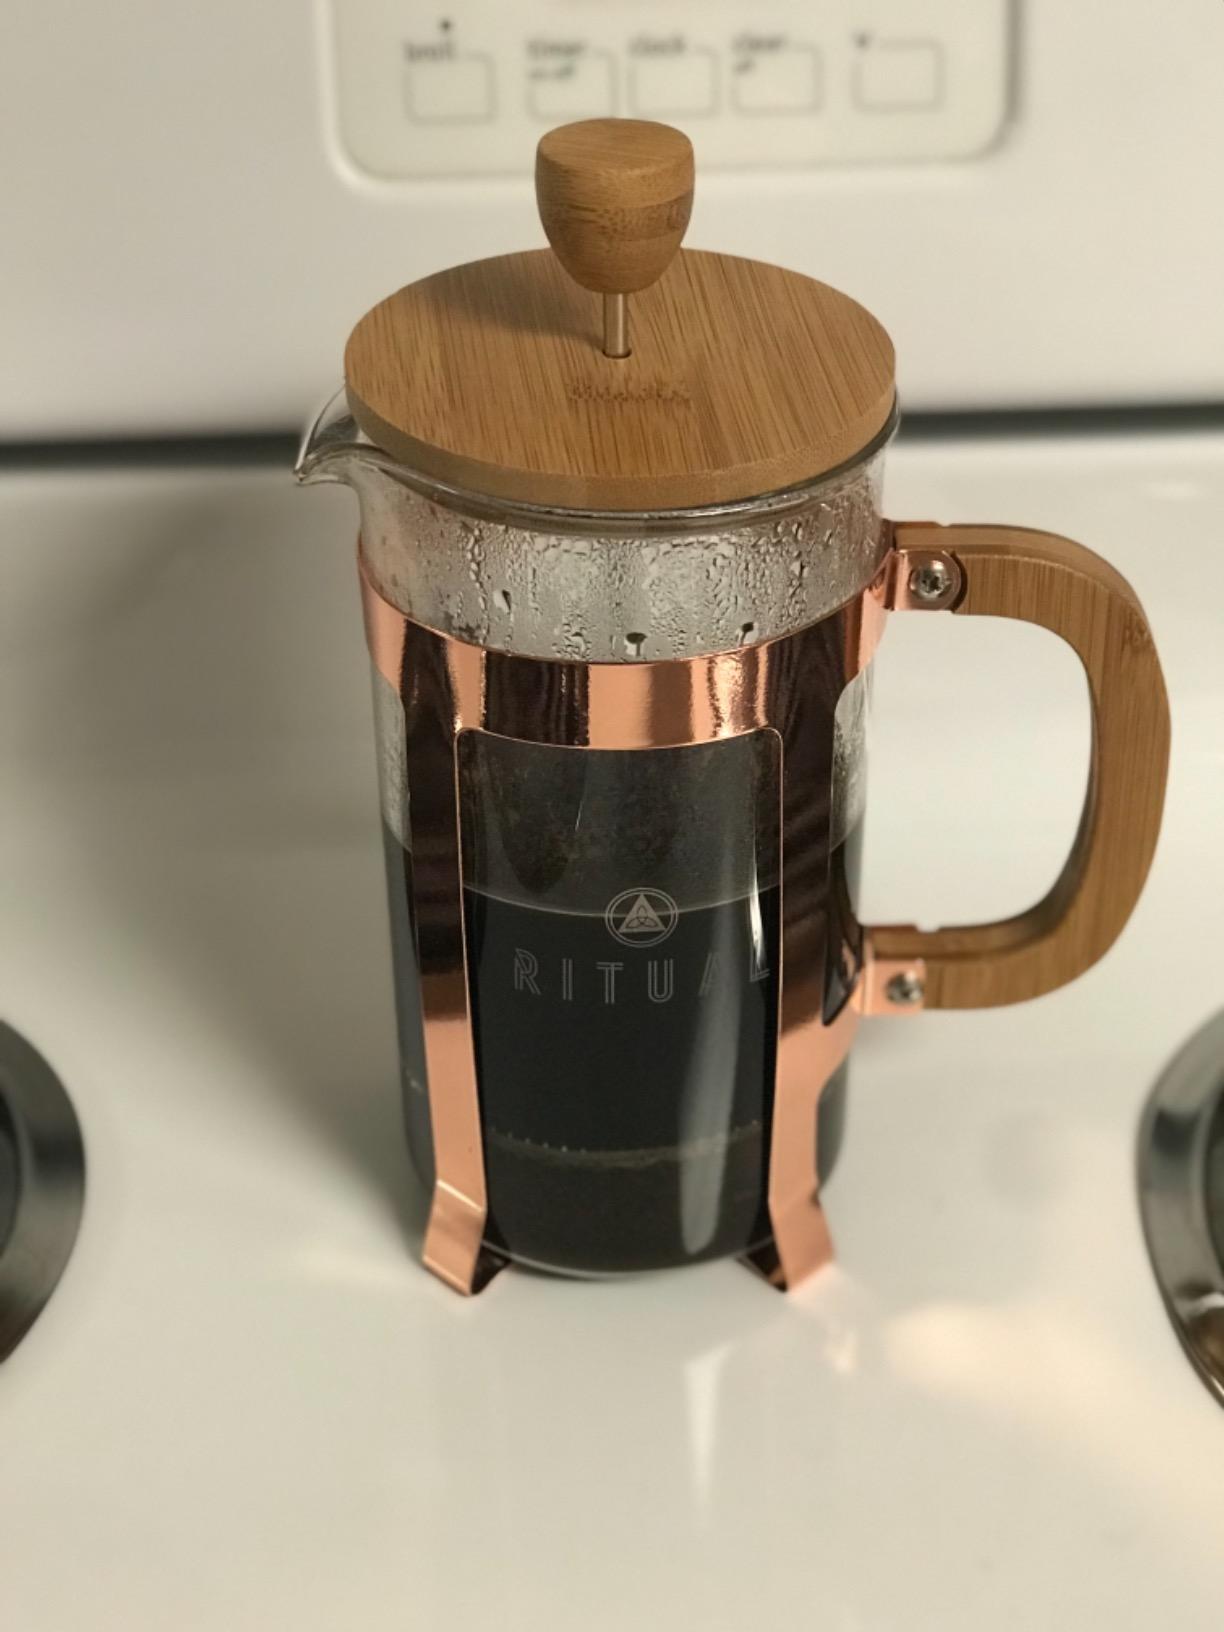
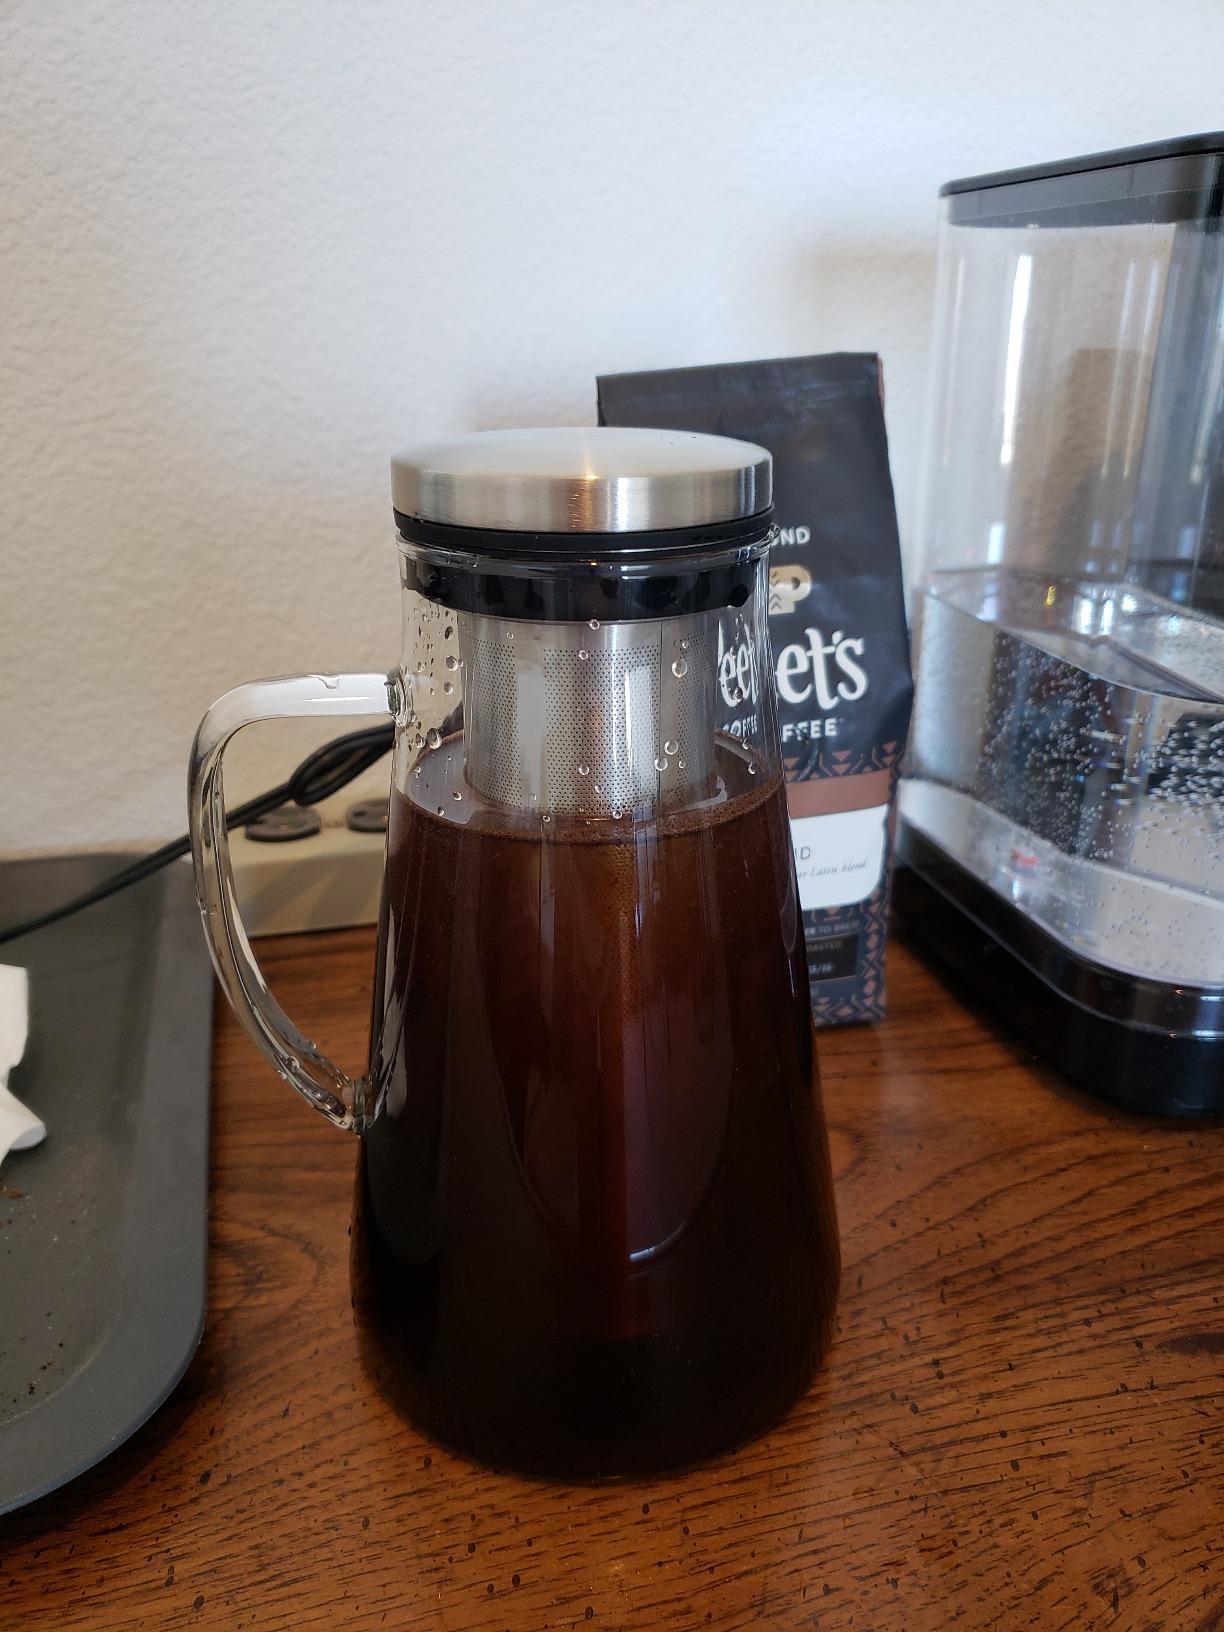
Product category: items_tea
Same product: no